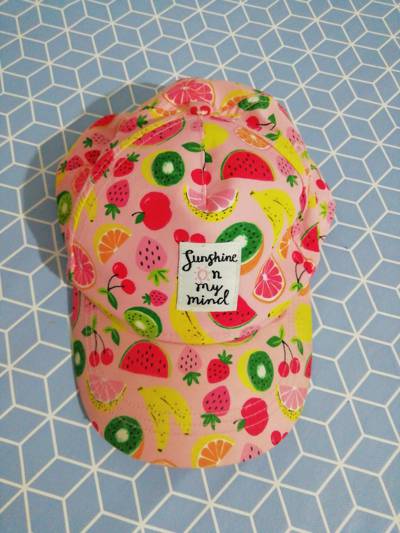
Waste category: clothes